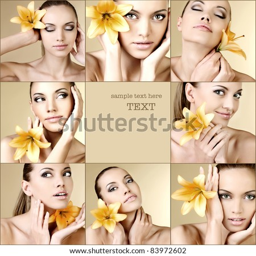
beautiful portrait of the girl